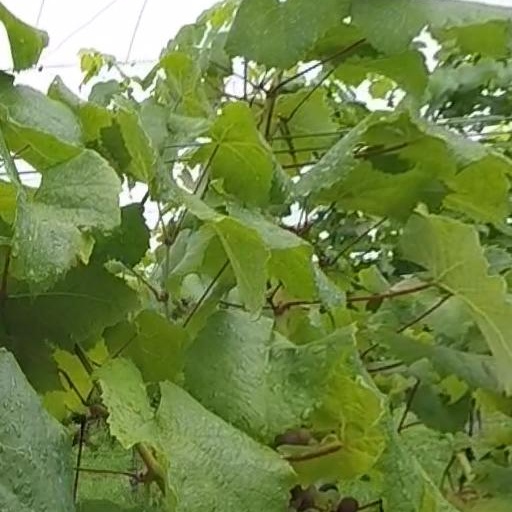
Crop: grape